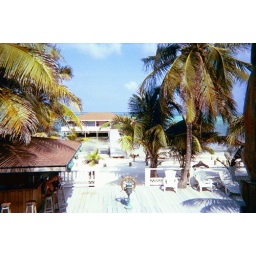
View out the front door of my room. Open air bar in foreground and diving shop in background.